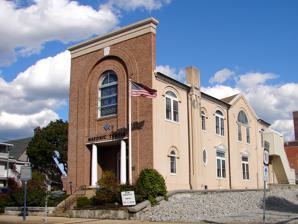
Building: Masonic Temple (Chambersburg, Pennsylvania)
Country: United States of America
Year built: 1824
United States historic place Masonic Temple U.S. National Register of Historic Places Masonic Temple, October 2010 Show map of Pennsylvania Show map of the United States Location 74 S. 2nd St., Chambersburg, Pennsylvania Coordinates 39°56′8″N 77°39′35″W / 39.93556°N 77.65972°W / 39.93556; -77.65972 Area 0.5 acres (0.20 ha) Built 1823 Architect Harry, Brother Silas; Buchart & Harn Associates Architectural style Early Republic, Classical NRHP reference No. 76001640 Added to NRHP June 18, 1976 The Masonic Temple is a historic Masonic Temple located at Chambersburg in Franklin County, Pennsylvania . It was built in 1823–1824, and is a two-story, brick building with a stucco veneer applied in 1905.  An addition was built in 1966. It was listed on the National Register of Historic Places in 1976.  It is included in the Chambersburg Historic District . References